Hegar dilators

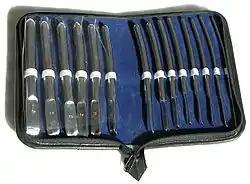
A set of Hegar dilators, from Hegar 4 to 17 (right to left)

Hegar dilators are dilators used to treat vaginismus and induce cervical dilation, and for inflatable penile implant procedures, though for penile implants it has been shown that outcomes are better "without" dilation.